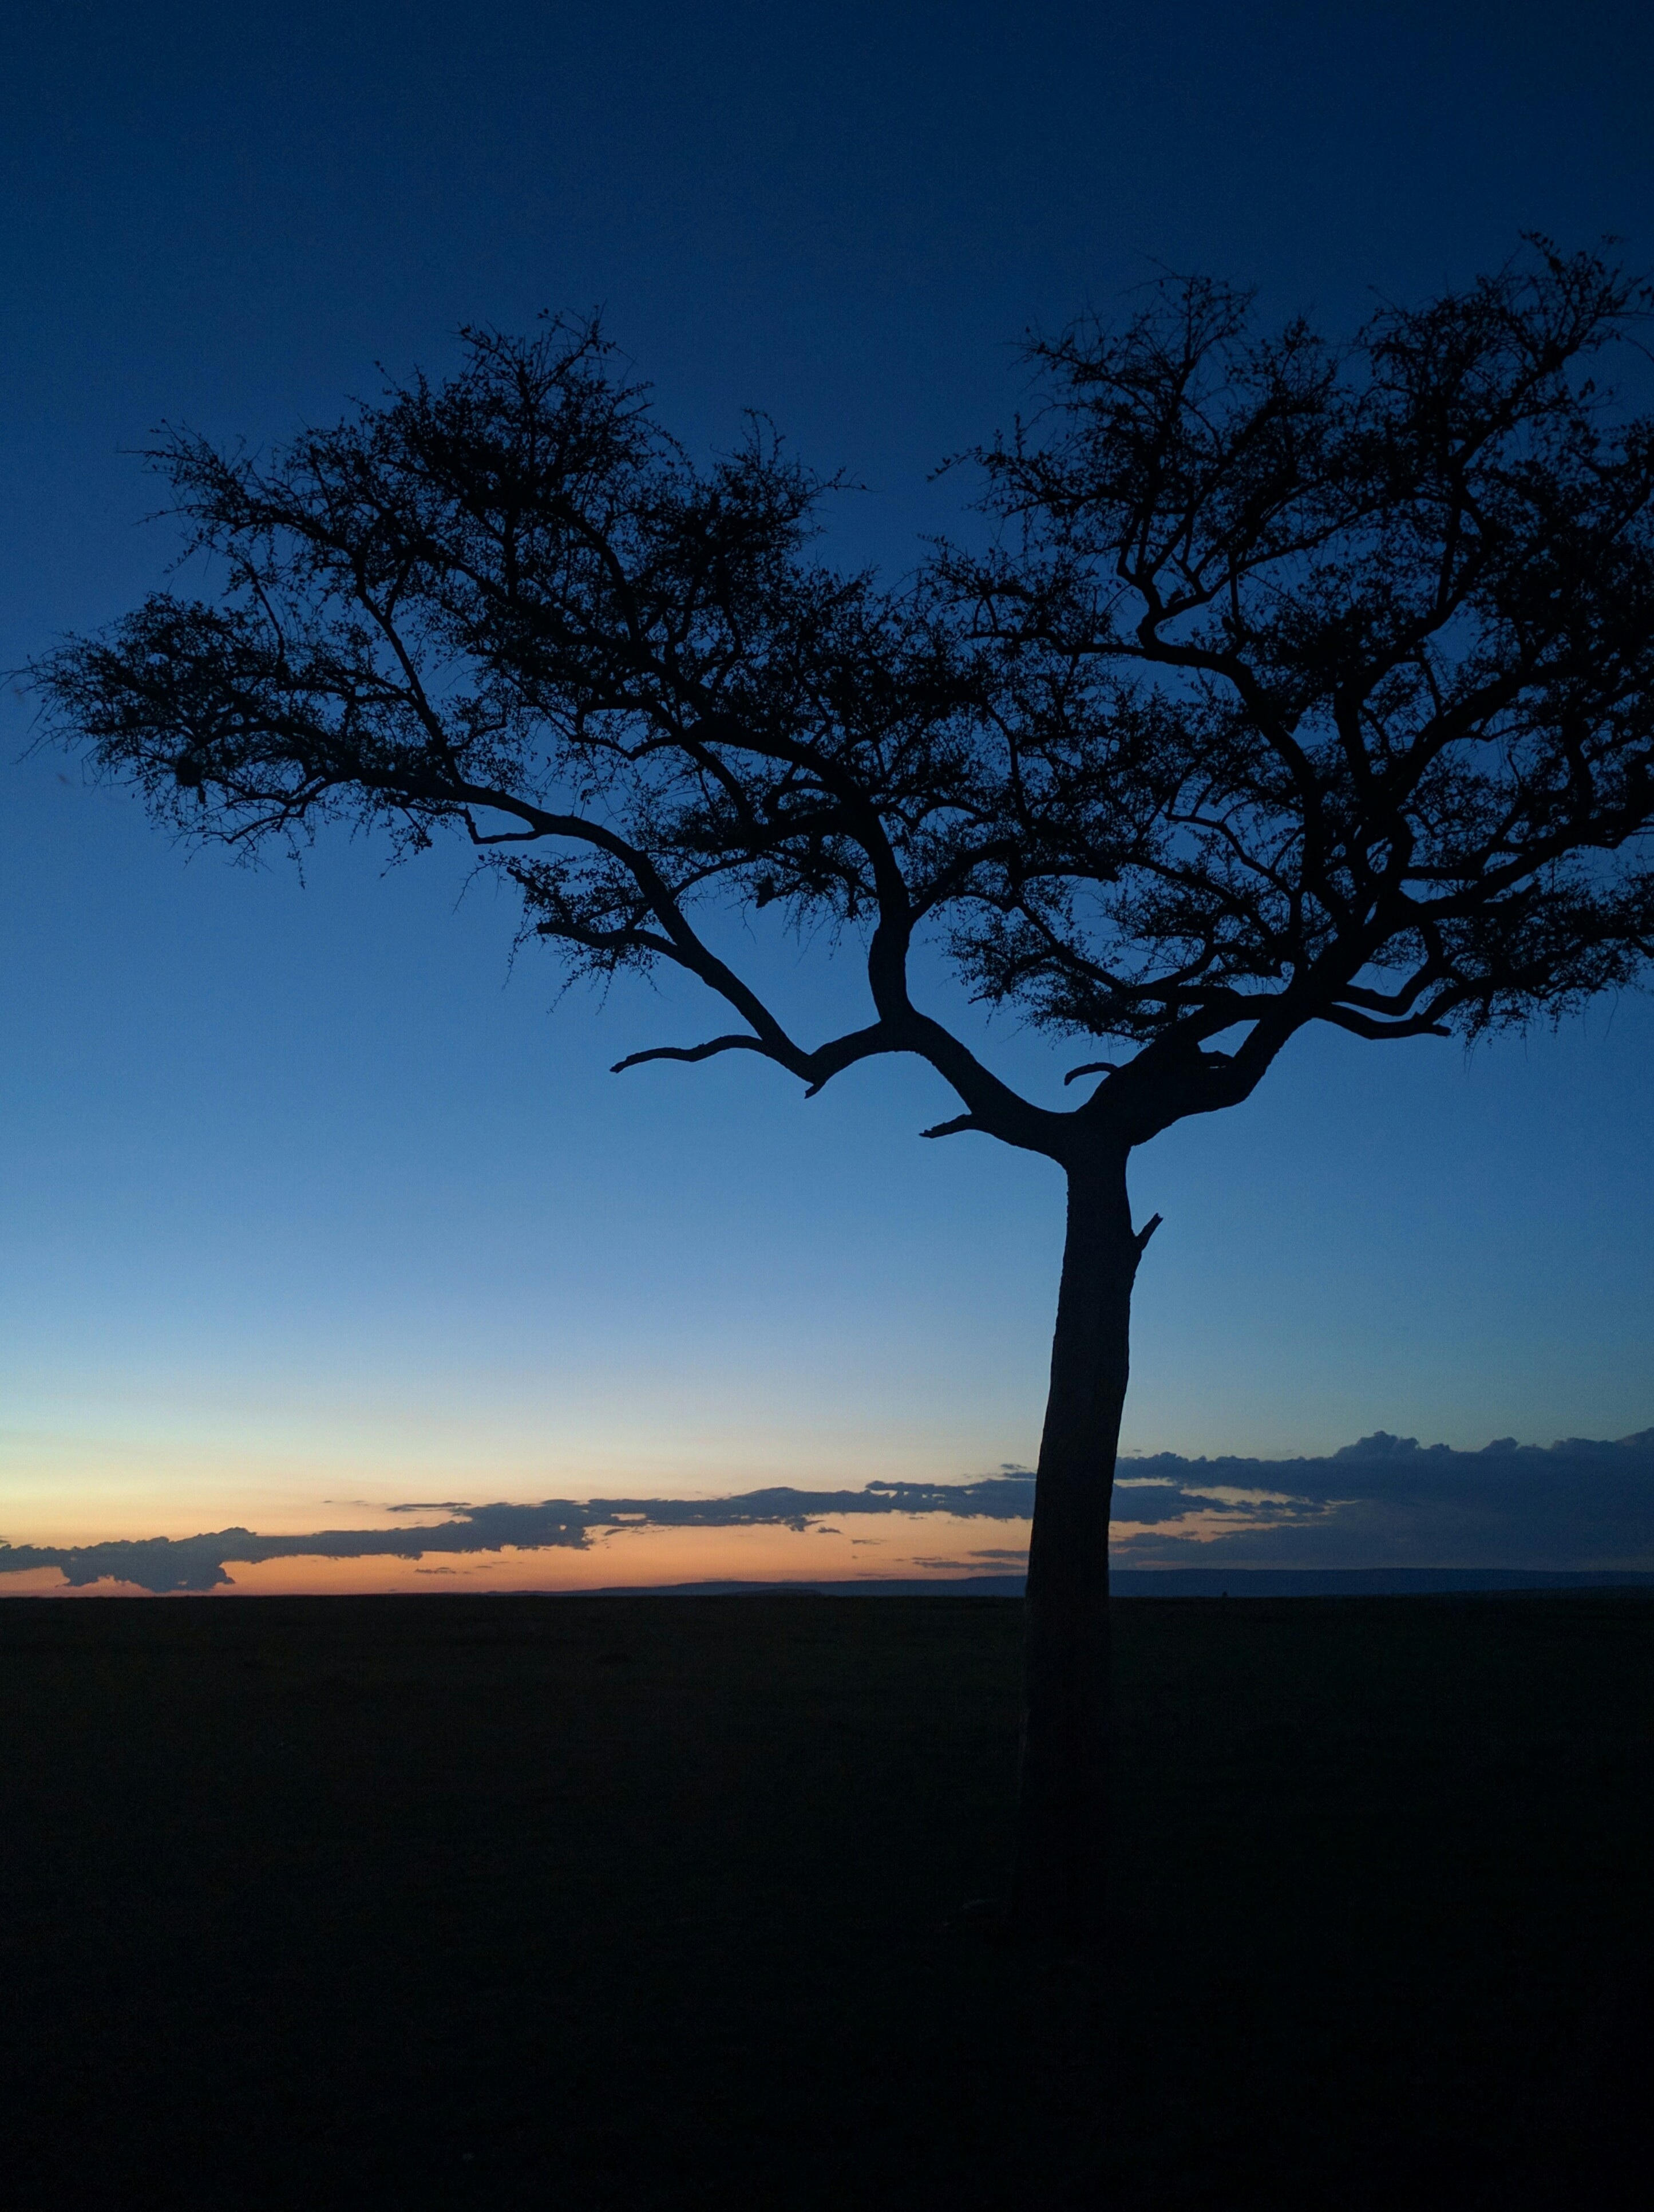
tree, nature, horizon, branch, cloud, plant, sky, sunrise, sunset, sunlight, morning, dawn, dusk, evening, reflection, atmospheric phenomenon, woody plant